Describe the emotion expressed in this image:  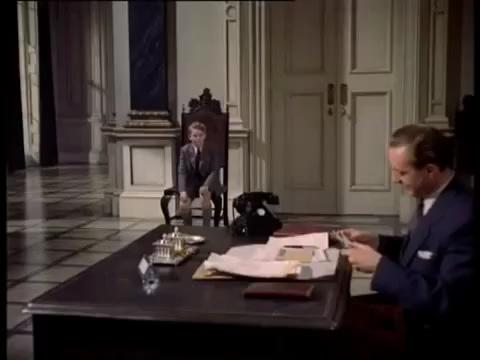
This person displays Suffering, valence and arousal with high intensity.